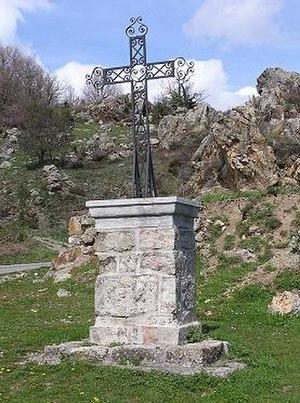
Saint-Roman-de-Codières est une commune française située dans le département du Gard, en région Occitanie.